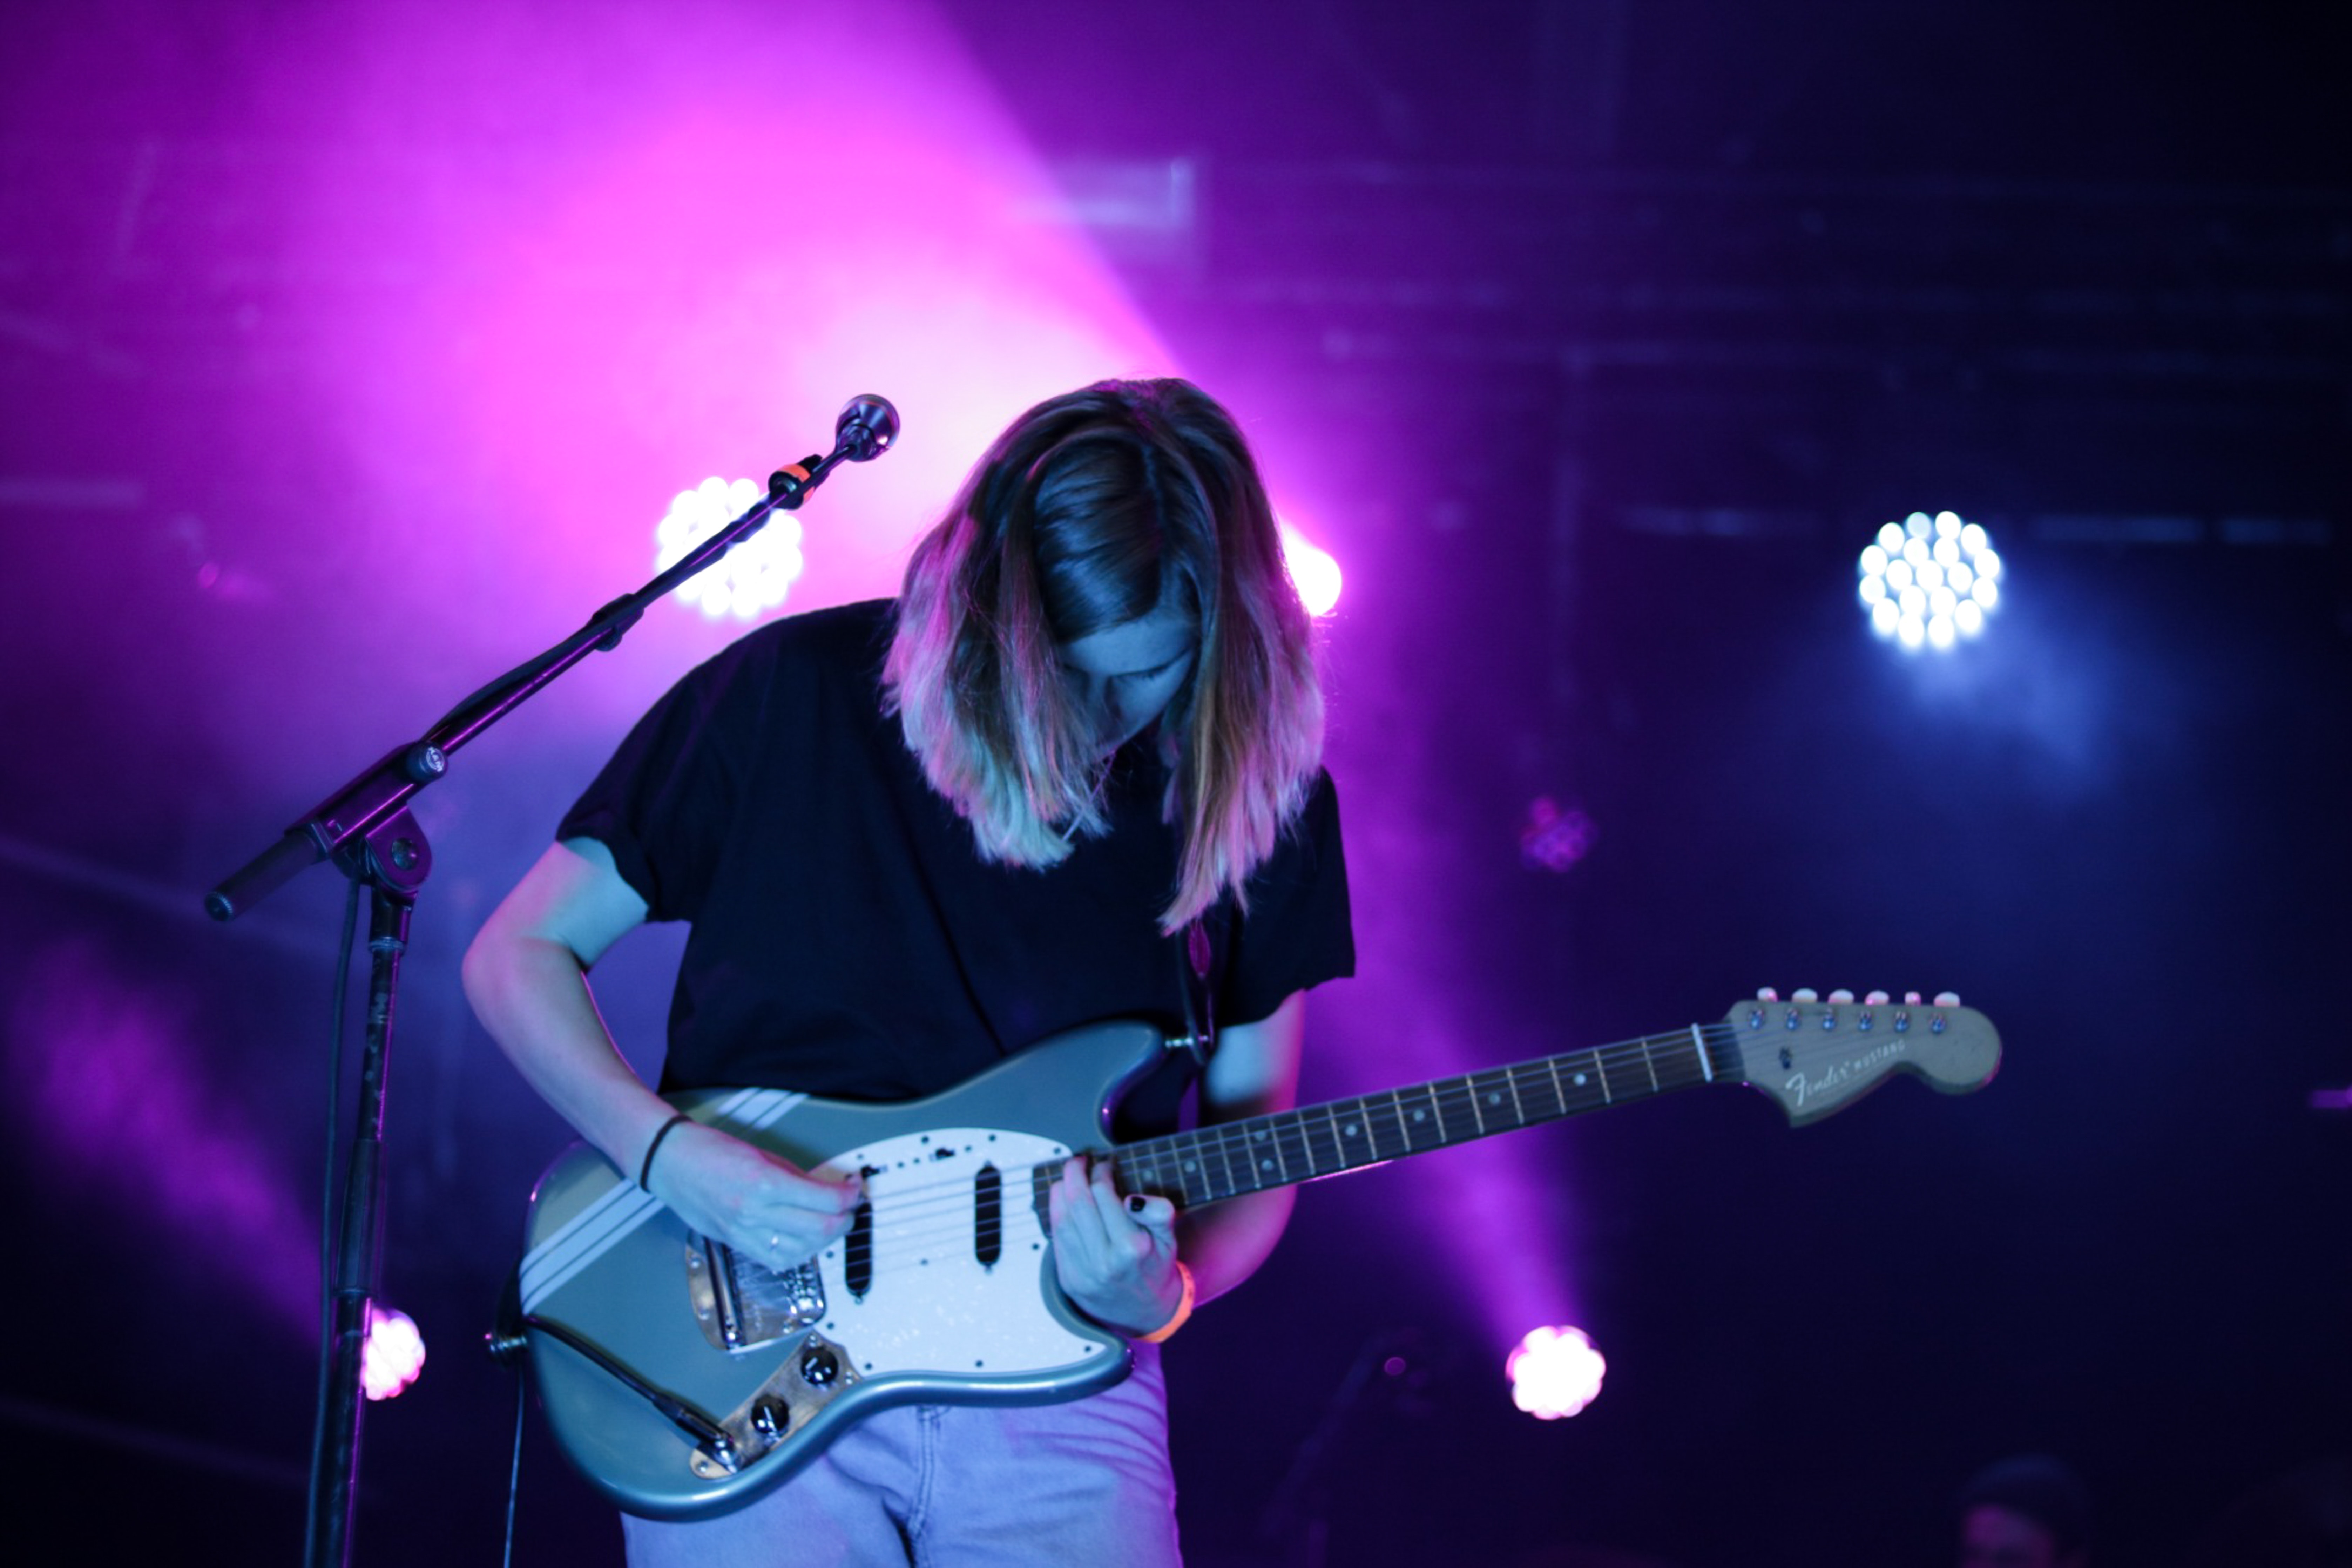
performance, musician, entertainment, music, performing arts, guitar, guitarist, concert, string instrument, musical instrument, music artist, stage, bassist, plucked string instruments, public event, event, rock concert, bass guitar, light, purple, singing, musical ensemble, pop music, music venue, lighting, electric guitar, string instrument accessory, song, singer, performance art, guitar accessory, musical instrument accessory, microphone, microphone stand